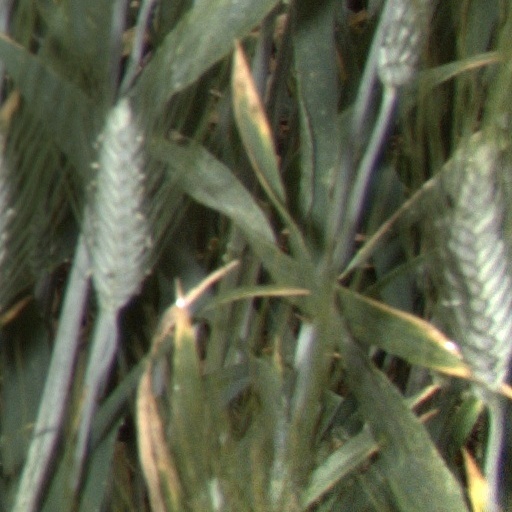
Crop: wheat